Den Frie Udstilling

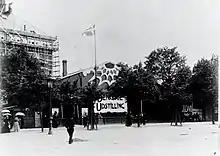
Bindesbøll's building on the new City Hall Square.

In 1893, Thorvald Bindesbøll designed a wooden pavilion for the association on a plot near City Hall Square in the very centre of Copenhagen. That year, international painters such as Paul Gauguin and Vincent van Gogh exhibited works there. In 1898, Den Frie Udstilling moved to Aborreparken where a new pavilion inspired by Egyptian and Greek temples was designed by Willumsen who added an octagonal extension in 1905. As today, the facade was decorated with a relief of Pegasus, a symbol of freely inspired art drawn from Greek mythology. In 1913, the building was moved to its present location on Oslo Plads, maintaining sections of Willumsen's work. In 1915, disagreements among its members led to the establishment of Grønningen but Den Frie Udstilling has nevertheless maintained its central place in Danish art. Since 1950, exhibitors have included such famous names as Ole Schwalbe, Richard Mortensen, Ejler Bille and Wilhelm Freddie, Willy Ørskov, Hein Heinsen and Bjørn Nørgaard.